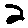
Label: 2